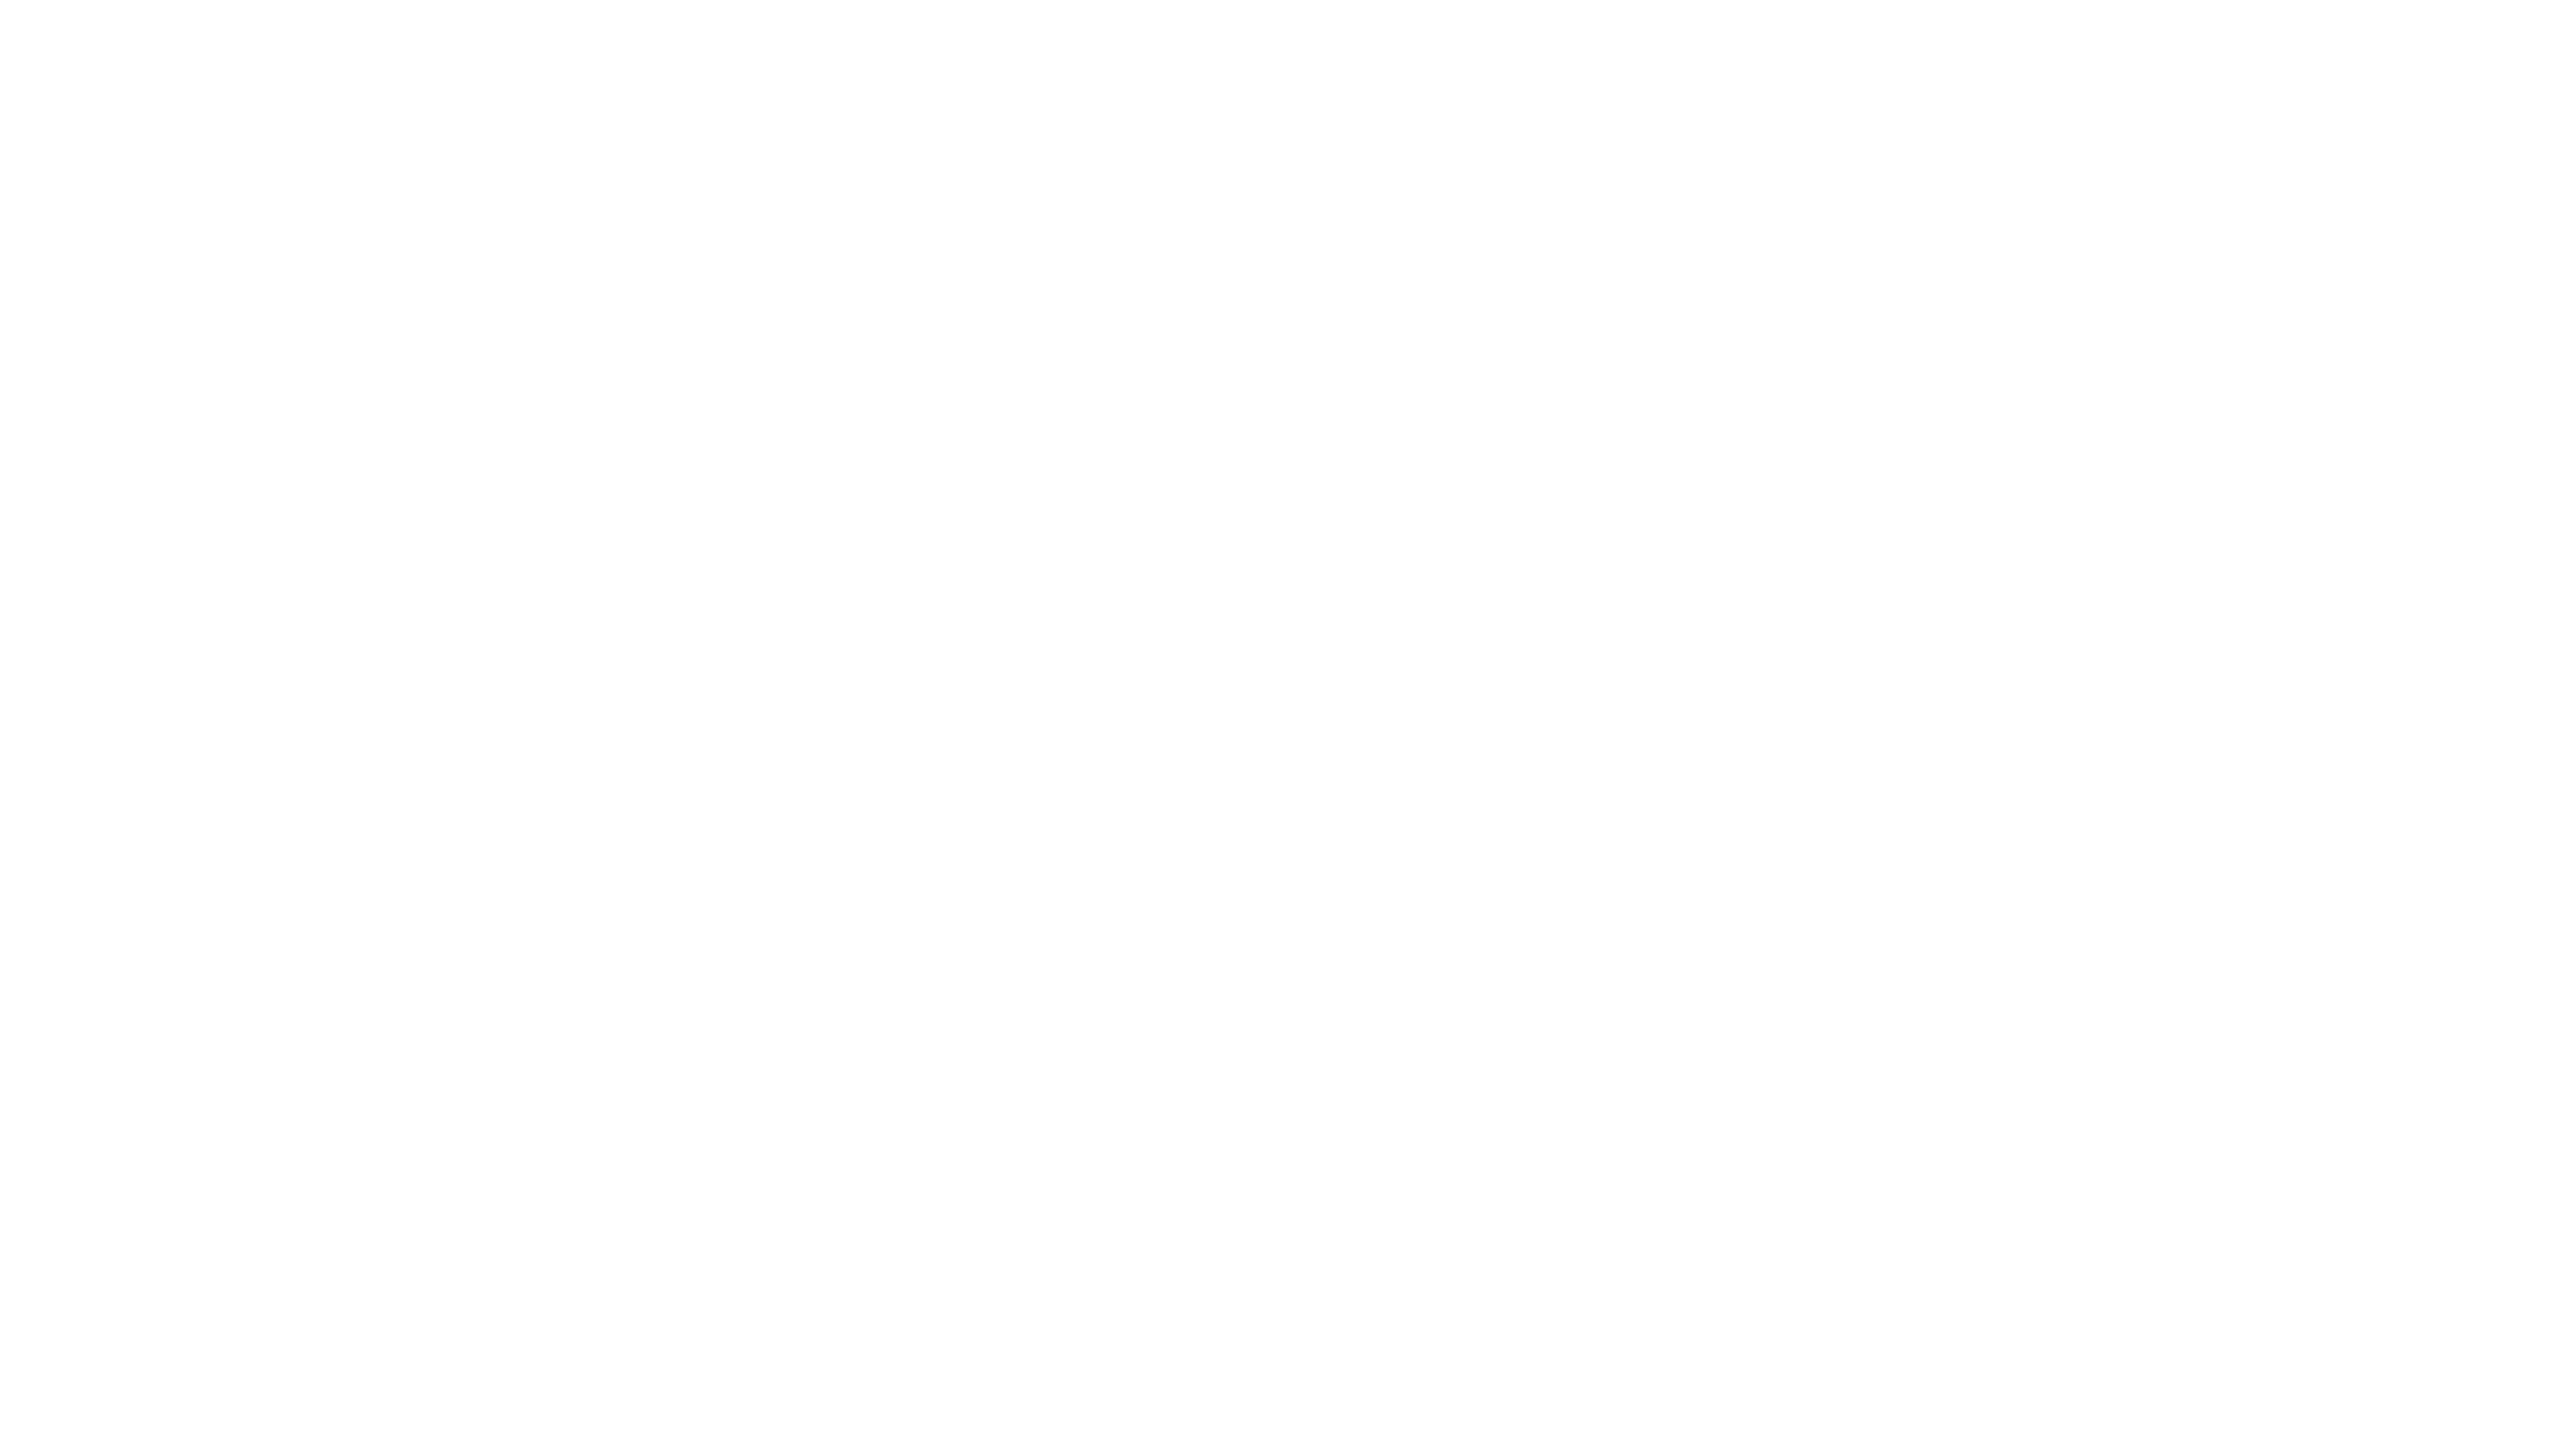
light, sign, line, green, typography, neon, product